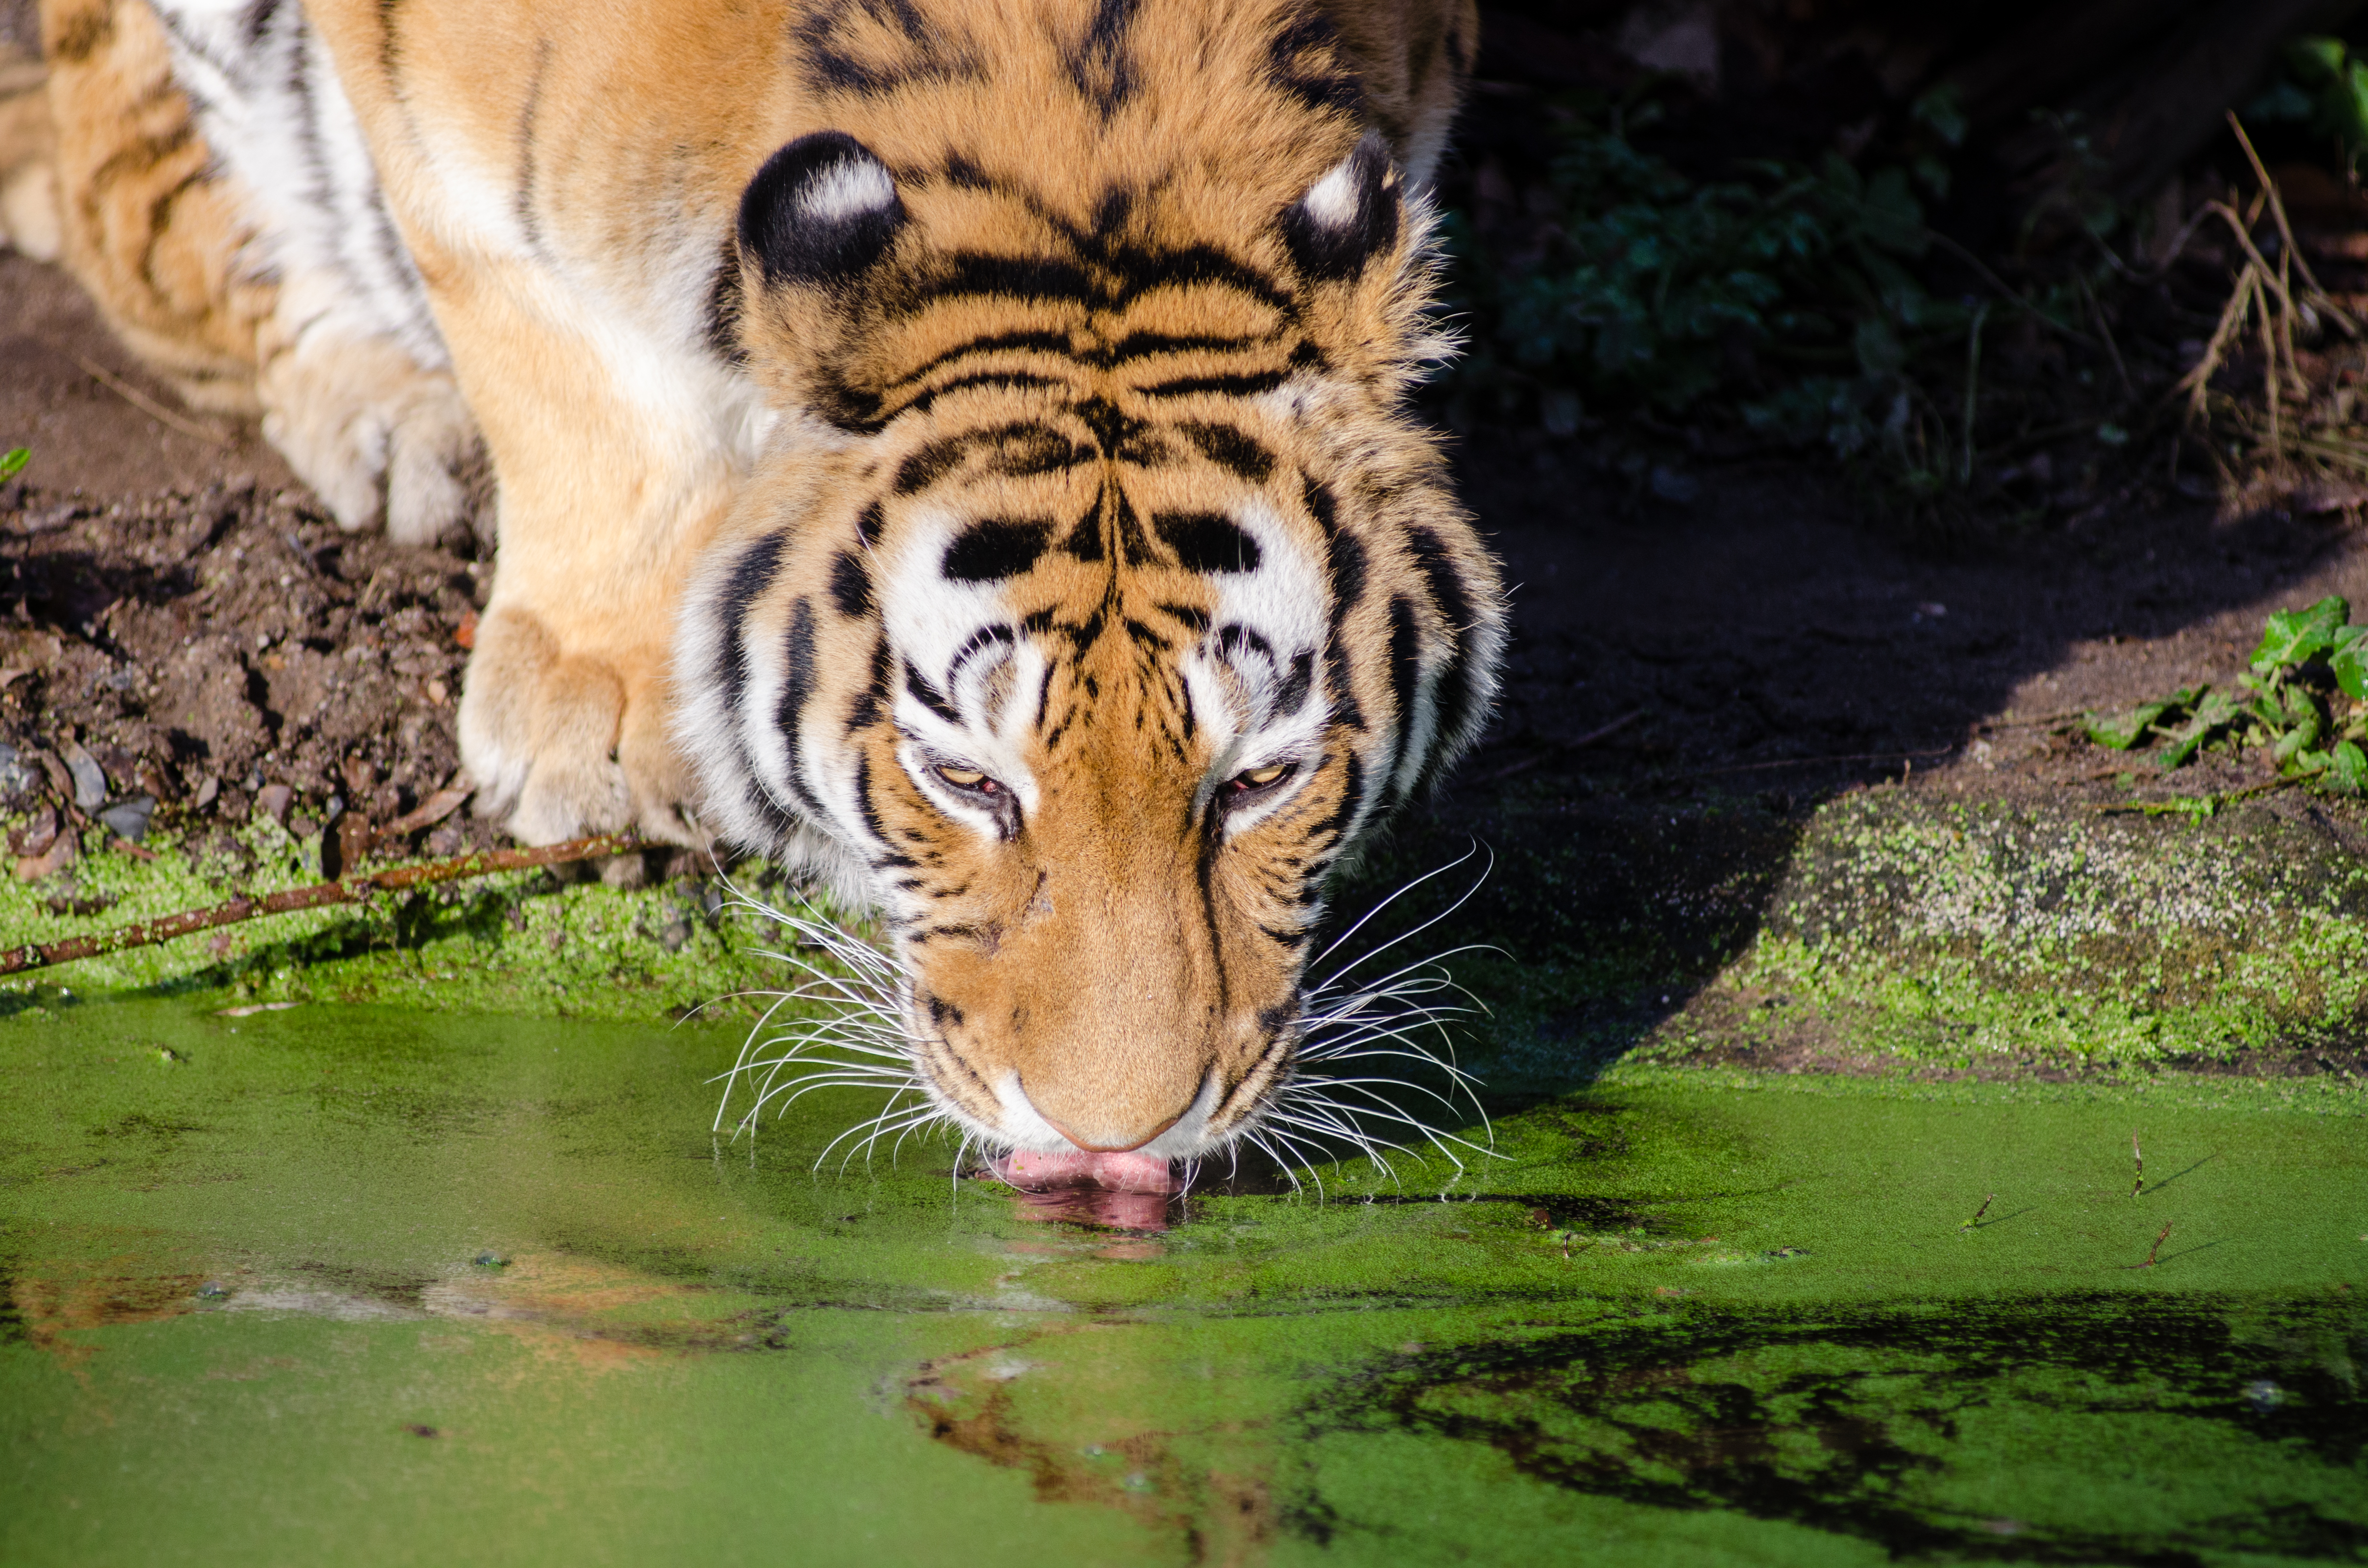
nature, animal, wildlife, zoo, cat, feline, mammal, predator, fauna, whiskers, tiger, germany, deutschland, katze, tierpark, sibirischer, siberian, panthera, tigri, carnivore, big cats, cat like mammal